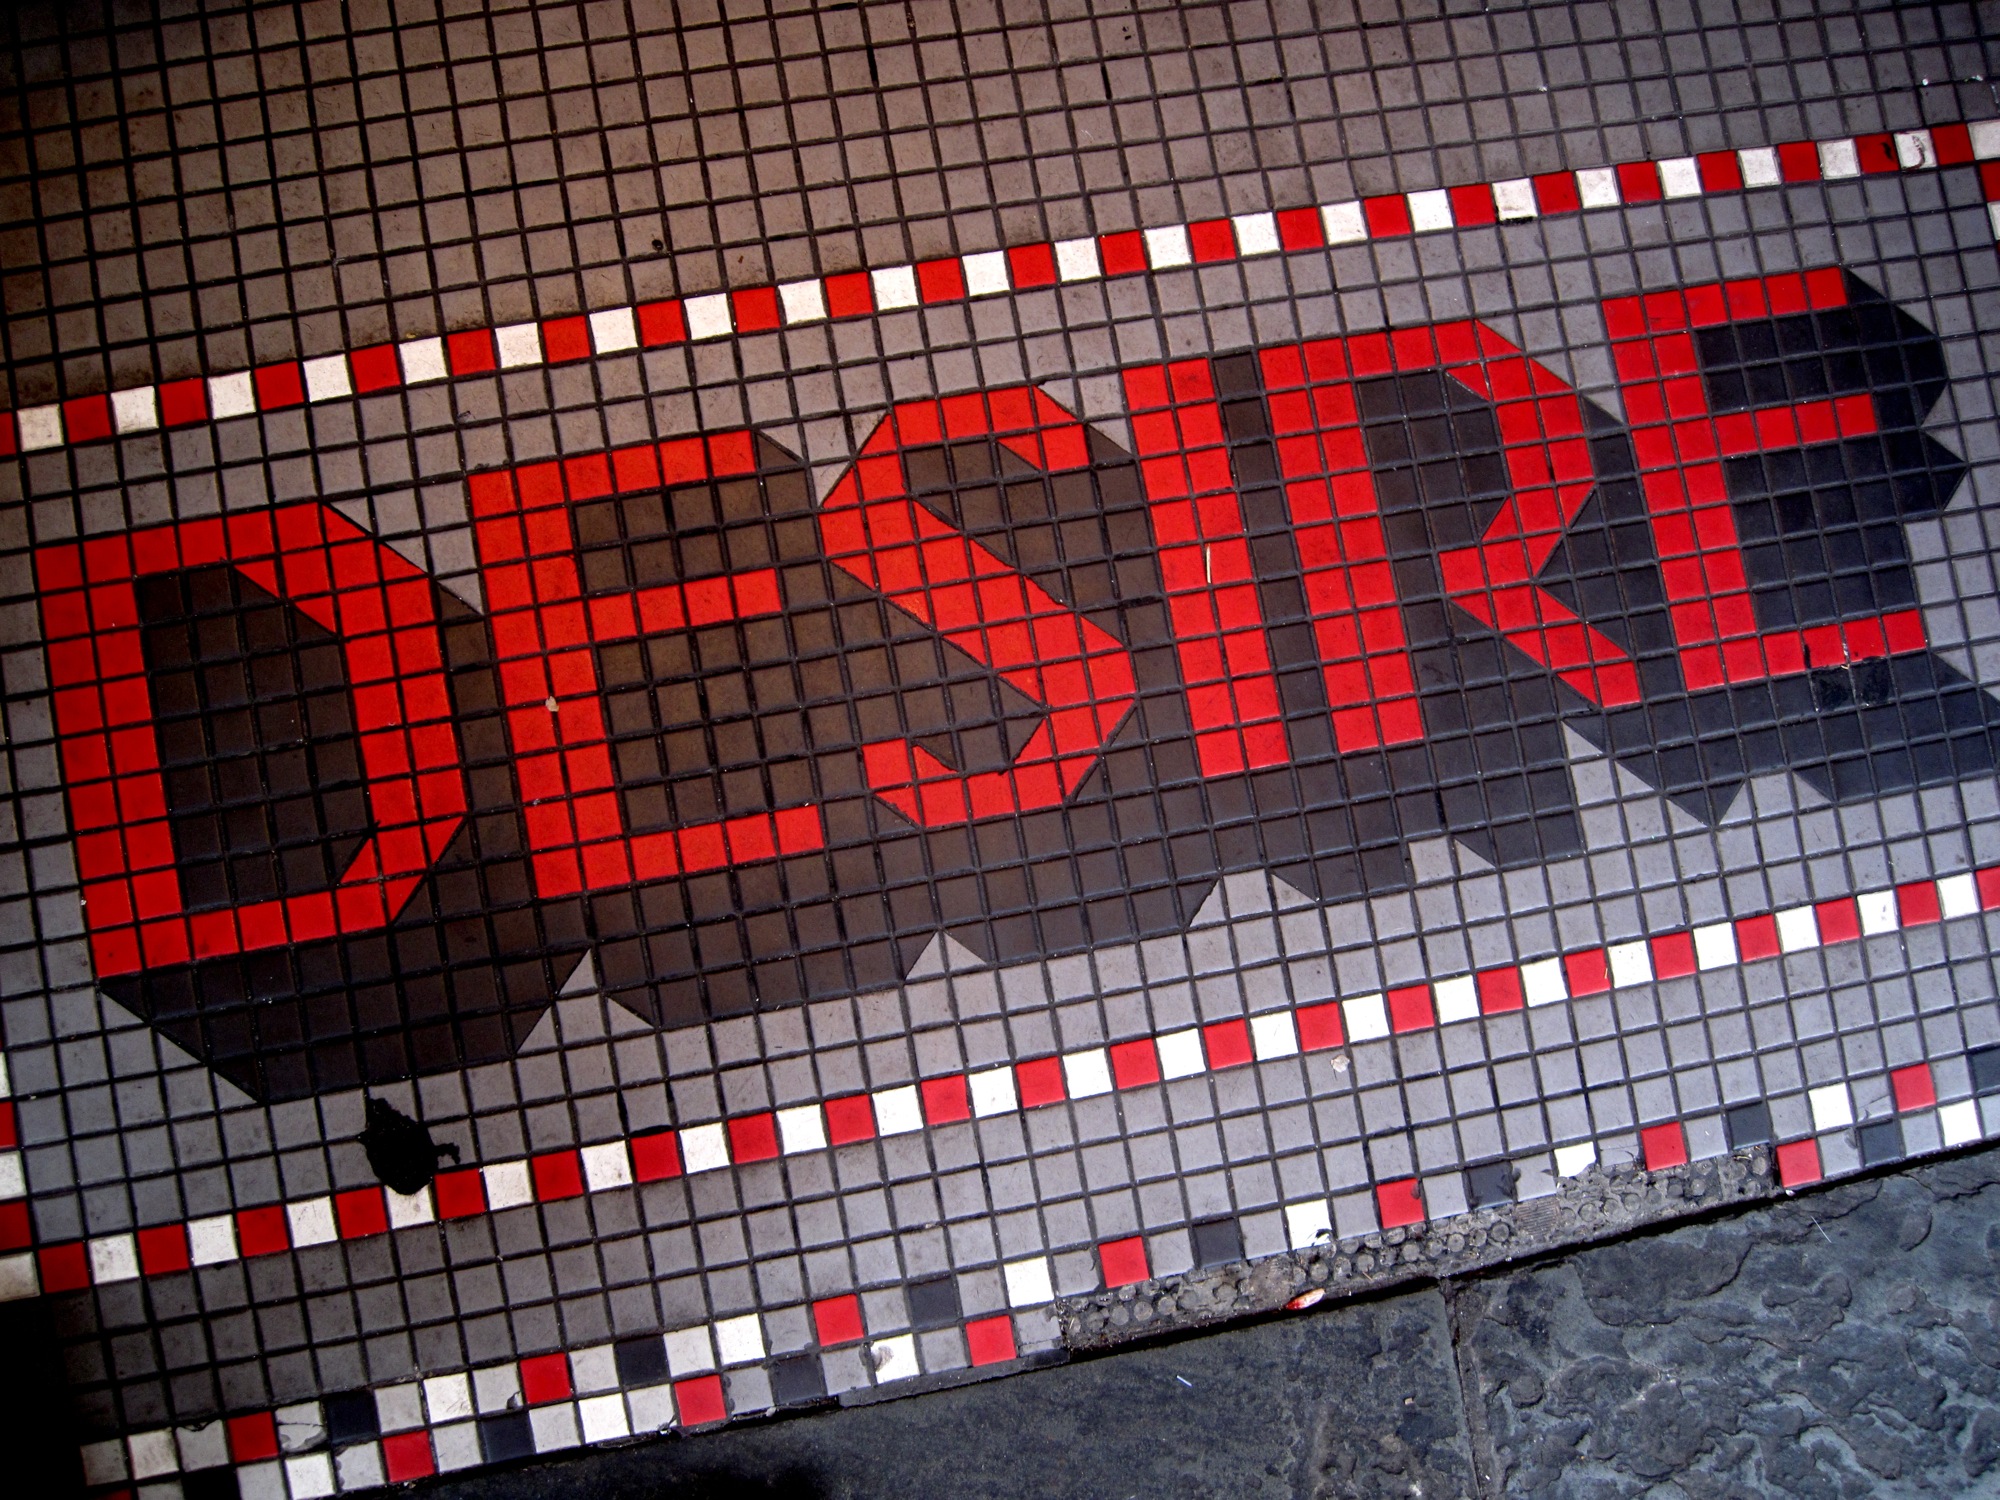
number, wall, red, signage, stadium, font, art, design, hurleylounge, neworleans, mardigras, display device